Cleveland Ironstone Formation

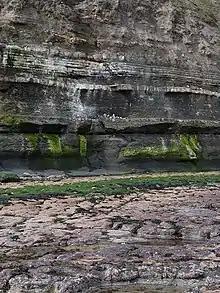
Seams of the Cleveland Ironstone formation well exposed on the coast at Jet Wyke. The "Avicula" seam forms the rock platform. Above it come the Raisdale, Two Foot, "Pecten" (5 thin bands) and Main seams

Formerly classified as part of the Middle Lias, these strata were deposited over a period of about 2 million years, as soft sediment on the floor of a shallow arm of the ancient Tethys Ocean, between c.185 million and 183 million years before present. The formation lies conformably on the prolifically-fossiliferous shallow marine sandstone, siltstone and mudrock of the Staithes Formation. There are six named ironstone seams which are, in order of deposition, the Osmotherley," Avicula", Raisdale, Two-foot, "Pecten" and Main Seams.